Belgium in the long nineteenth century

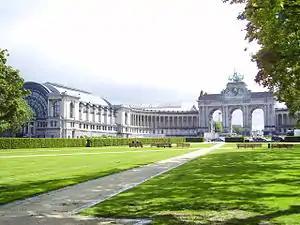
View of the Cinquantenaire park and arch, started under Leopold II in 1880. It was only finished in 1905.

By 1847, Belgium was suffering from economic destabilization as Belgian exporters faced increasing competition from new British firms. Radical parties like the "Association Démocratique", founded in 1847 at the instigation of Karl Marx, who had briefly in exile, actively agitated against the unpopular Liberal government under Charles Rogier. However, the success of the Liberals' economic reforms partially mitigated the effects of the economic downturn, which meant that Belgium was not as badly affected as its neighbors by the Revolutions of 1848. Nevertheless, in early 1848, a large number of radical publications appeared.